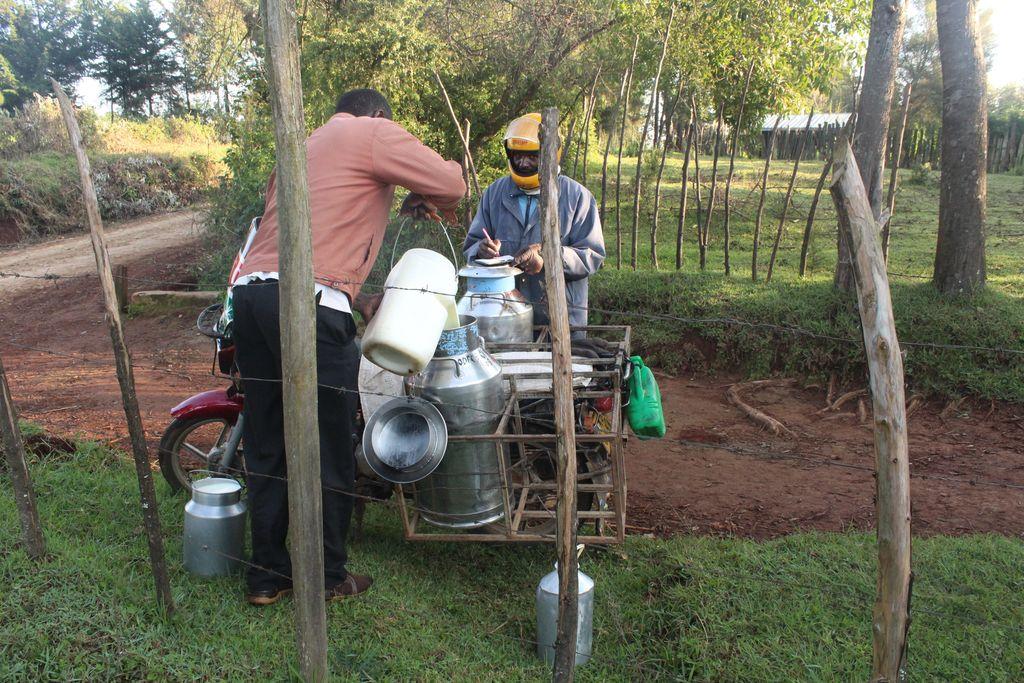
Wanaume wawili wakifanya shughuli ya maziwa katika mazingira ya vijijini. Aliyevalia shati la kahawia na suruali nyeusi anamwaha maziwa kutoka kwenye ndoo nyeupe kubwa kwenda kwenye chombo kingine kilicho ya pikipiki iliyo ya kubeba mizigo. Mazingira yana miti mingi na nyasi na barabara ndogo katikati.